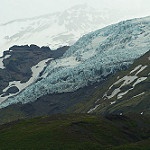
Scene: Outdoor